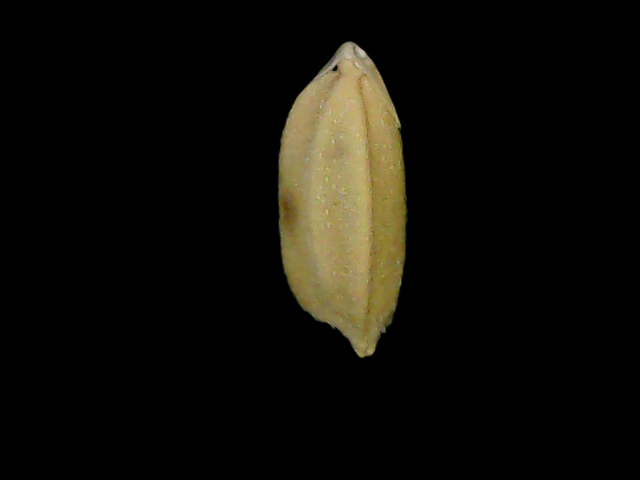
Rice variety: Bd76